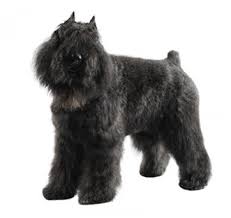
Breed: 233-n000072-Bouvier_des_Flandres